Frankfurt National Assembly

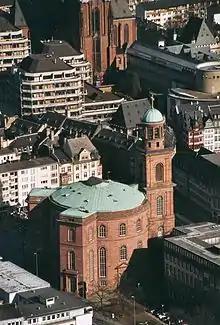
The Paulskirche in its modern setting

Further, Prussia (unlike Bavaria, Württemberg, Saxony, and Hannover) had indicated its support of the draft constitution in a statement made after the first reading. Additionally, the representatives of the provisional government had attempted through innumerable meetings and talks to build an alliance with the Prussian government, especially by creating a common front against the radical left and by arguing that the monarchy could only survive if it accepted a constitutional-parliamentary system. The November 1848 discussion of Bassermann and Hergenhahn with the king also aimed in the same direction.